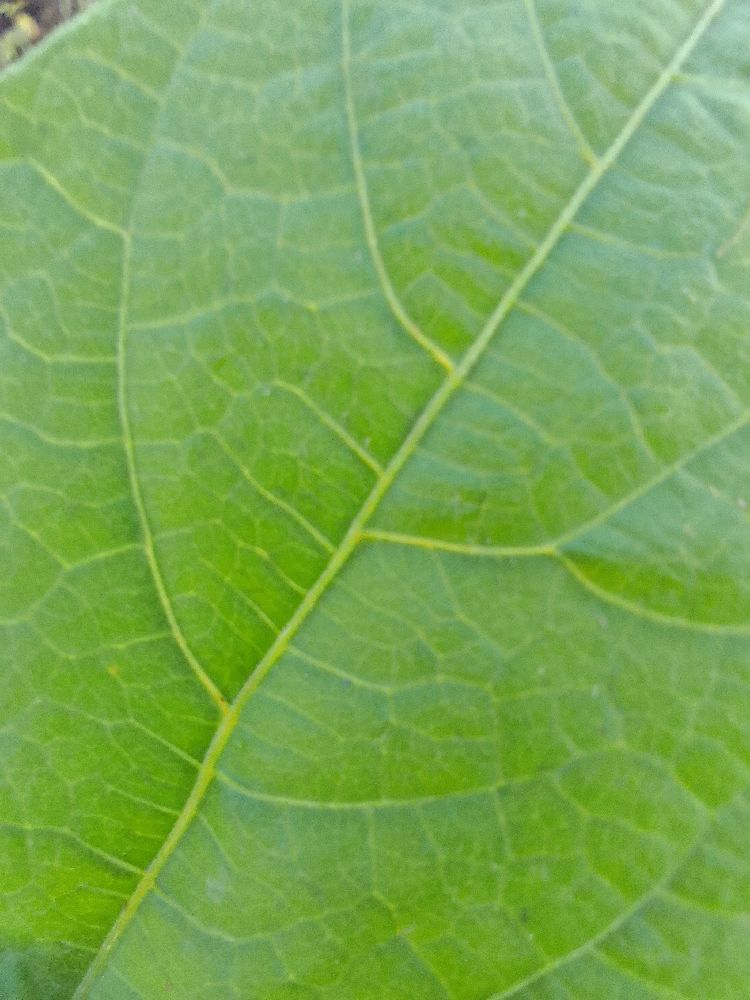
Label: healthy